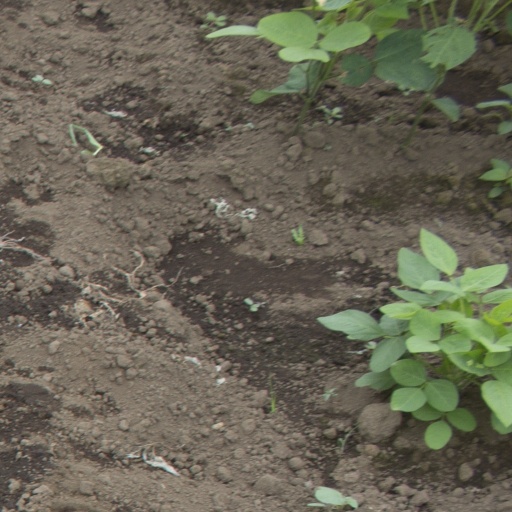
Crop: soybean